Hmong people

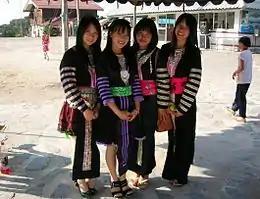
Hmong girls in Thoeng District, Thailand

Hmong people have their own terms for their cultural divisions. "Hmong Der", and are the terms for two of the largest groups in the United States and Southeast Asia. These subgroups are also known as the White Hmong, and Blue or Green Hmong, respectively. These names originate from the color and designs of women's dresses in each respective group, with the White Hmong distinguished by the white dresses women wear on special occasions, and the Blue/Green Hmong by the blue batiked dresses. The name and pronunciation "Hmong" is exclusively used by the White Hmong to refer to themselves, and many dictionaries use only the White Hmong dialect.